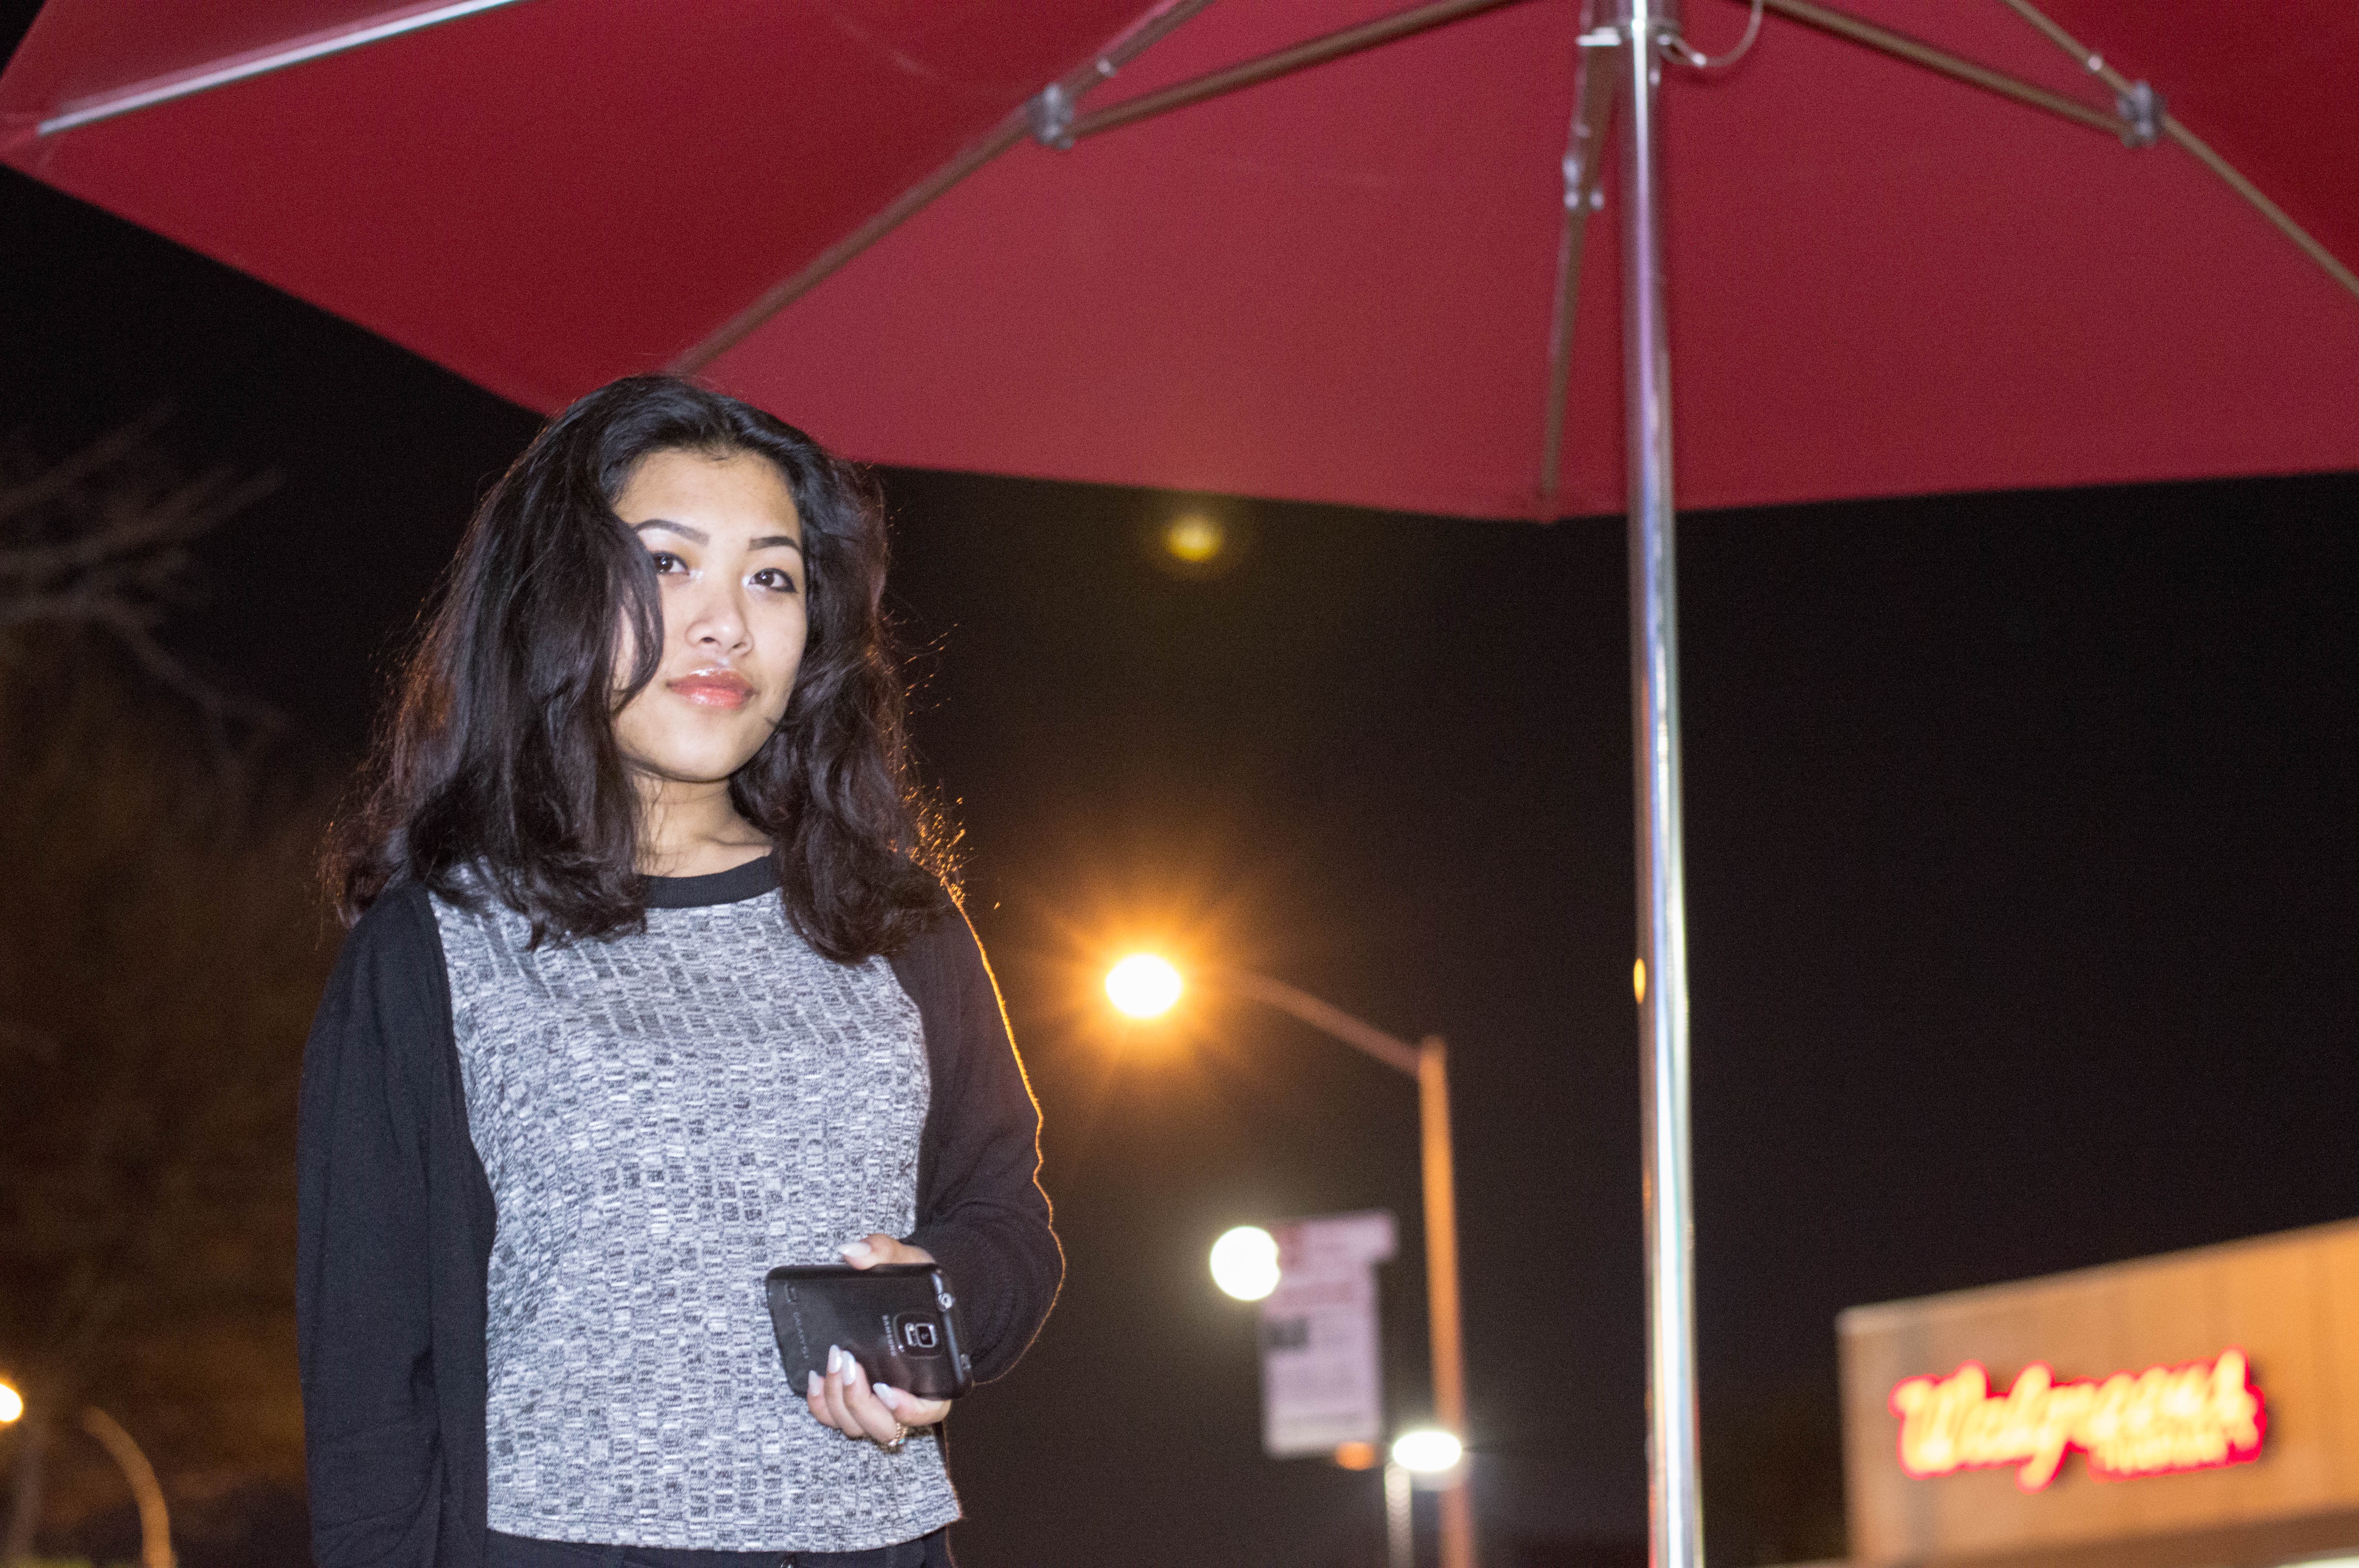
red, fashion, stage, performance, singing